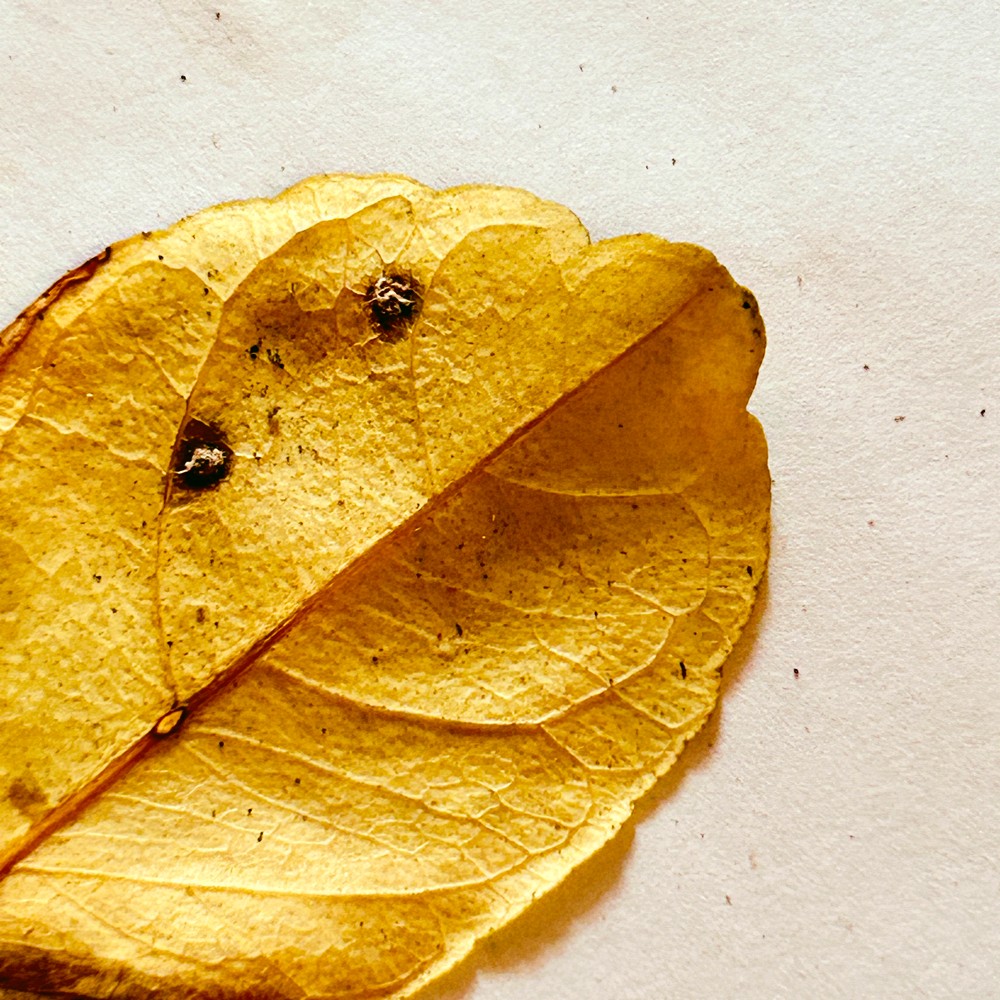
Label: Dry Leaf